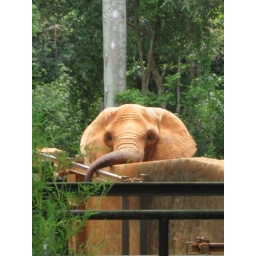
An elephant looking over the wall at us at the zoo in Sao Paulo